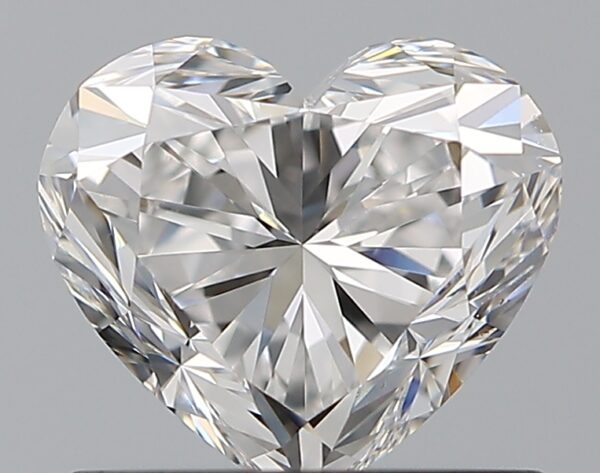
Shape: heart
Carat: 0.9
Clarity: VVS2
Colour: E
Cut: EX
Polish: VG
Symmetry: VG
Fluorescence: M
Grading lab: GIA
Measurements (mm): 5.78 x 6.51 x 3.95